Spanking

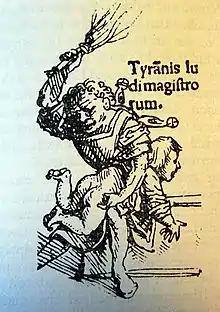
Medieval representation of a schoolboy being birched

Spanking is a form of corporal punishment involving the act of striking, with either the palm of the hand or an implement, the buttocks of a person to cause physical pain. The term spanking broadly encompasses the use of either the hand or implement, though the use of certain implements can also be characterized as other, more specific types of corporal punishment such as belting, caning, paddling, and slippering.